Hugh Laurie

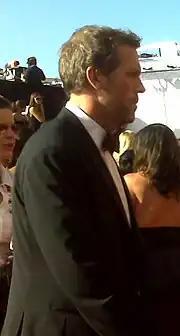
Hugh Laurie at the 59th Primetime Emmy Awards in September 2007

In 2007, Laurie appeared on BBC Four's documentary "Stephen Fry: 50 Not Out", filmed in celebration of Fry's 50th birthday. In 2008, he took part in "Blackadder Rides Again" which saw him reuniting with former Blackadder producer, John Lloyd who had travelled to the set of House MD in Hollywood, Los Angeles, California to interview Laurie who recalled his time working on the Blackadder series. Laurie also appeared as Captain James Biggs in "Street Kings", opposite Keanu Reeves and Forest Whitaker, and then in 2009 as the eccentric Dr. Herbert Cockroach, PhD in DreamWorks' "Monsters vs. Aliens". He also hosted "Saturday Night Live" for the second time on the Christmas show in which he sang a medley of three-second Christmas songs to close his monologue. In 2009, Laurie returned to guest star in another "Family Guy" episode, "Business Guy", parodying Gregory House. In 2010, Laurie guest starred in "The Simpsons" episode "Treehouse of Horror XXI" as Roger, a castaway who is planning a murder scheme on a ship during Homer and Marge's second honeymoon.